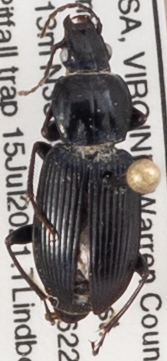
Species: Pterostichus mutus
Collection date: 2021-07-15
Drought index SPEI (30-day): -0.516
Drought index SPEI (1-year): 0.35
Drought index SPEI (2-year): -0.17